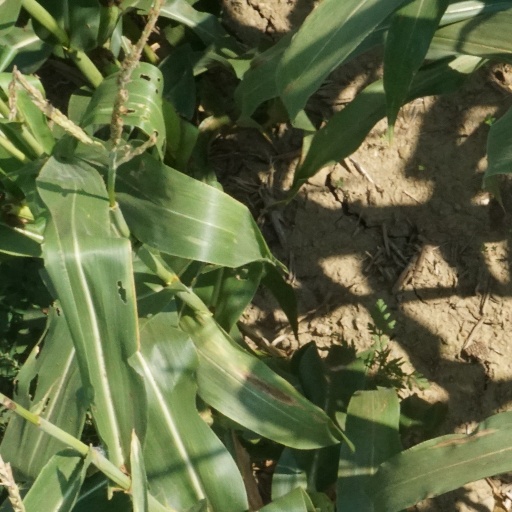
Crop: maize; corn